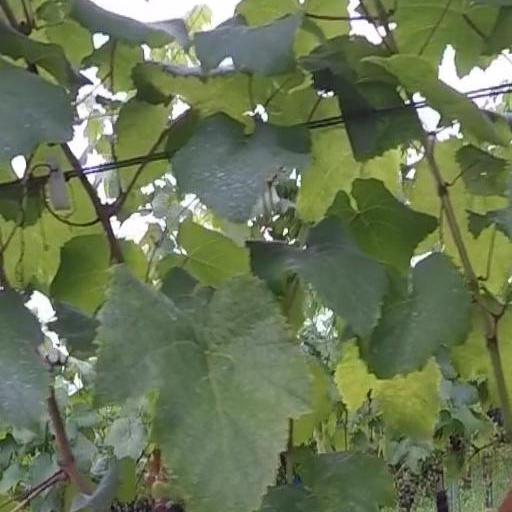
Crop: grape